Hispanics in the United States Marine Corps

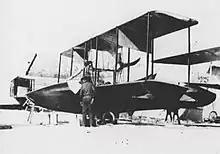
The first USMC plane: a Curtiss C-3 in Culebra, Puerto Rico.

Marine aviation was fairly new, it came into existence on May 22, 1912, and the first major expansion of the Marine Corps' air component, of which Puerto Rico played a major rule, came with America's entrance into World War I. On January 6, 1914, First Lieutenant Bernard L. Smith established the Marine Section of the Navy Flying School in the island municipal Culebra. As the number of Marine Aviators grew so did the avid desire to separate from Naval Aviation. By doing so, the Marine Aviation was designated as separate from the United States Naval Aviation. The creation of a "Marine Corps Aviation Company in Puerto Rico consisted of 10 officers and 40 enlisted men.